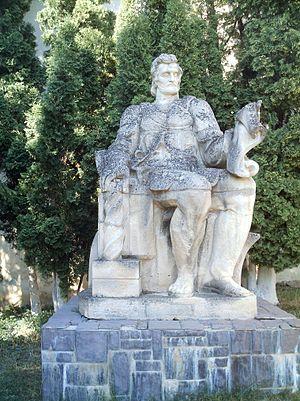
Le diacre Coresi, décédé en 1583 à Brașov, est un diacre orthodoxe, traducteur et typographe roumain originaire de Târgoviște. Il est l’auteur des premiers livres en roumain et publia près de 35 livres.